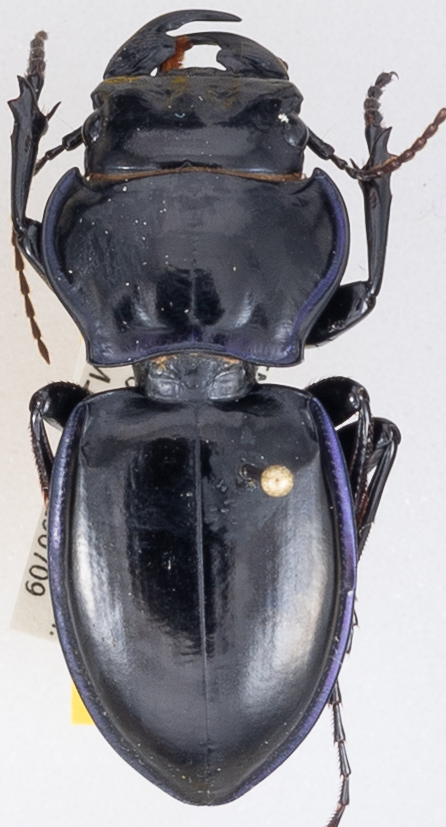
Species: Pasimachus punctulatus
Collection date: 2019-07-09
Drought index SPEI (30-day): -0.24
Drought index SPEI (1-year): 2.09
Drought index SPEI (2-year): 2.09